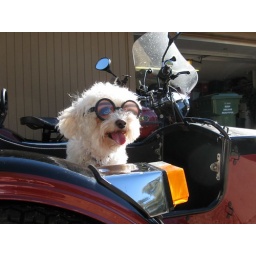
Murph with his funny face and glasses, sitting in the Ural sidecar.